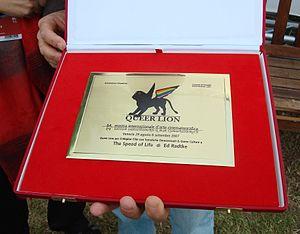
Le Queer Lion est une récompense remise chaque année depuis 2007 lors de la Mostra de Venise.
The Speed of Life est un film américain réalisé par Edward A. Radtke et sorti en 2007.
La Mostra de Venise 2007, la 64ᵉ édition de la Mostra, a eu lieu du 29 août au 8 septembre 2007.